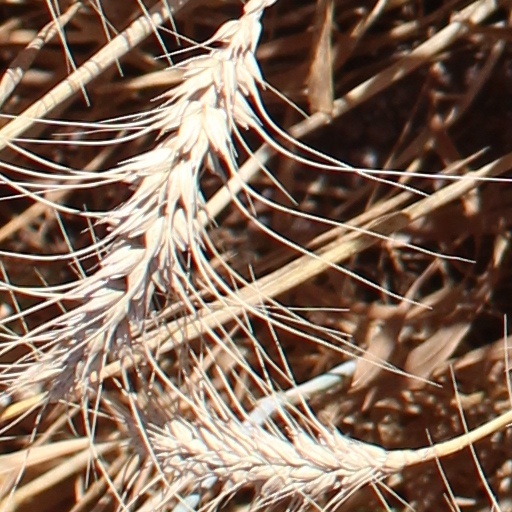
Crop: wheat